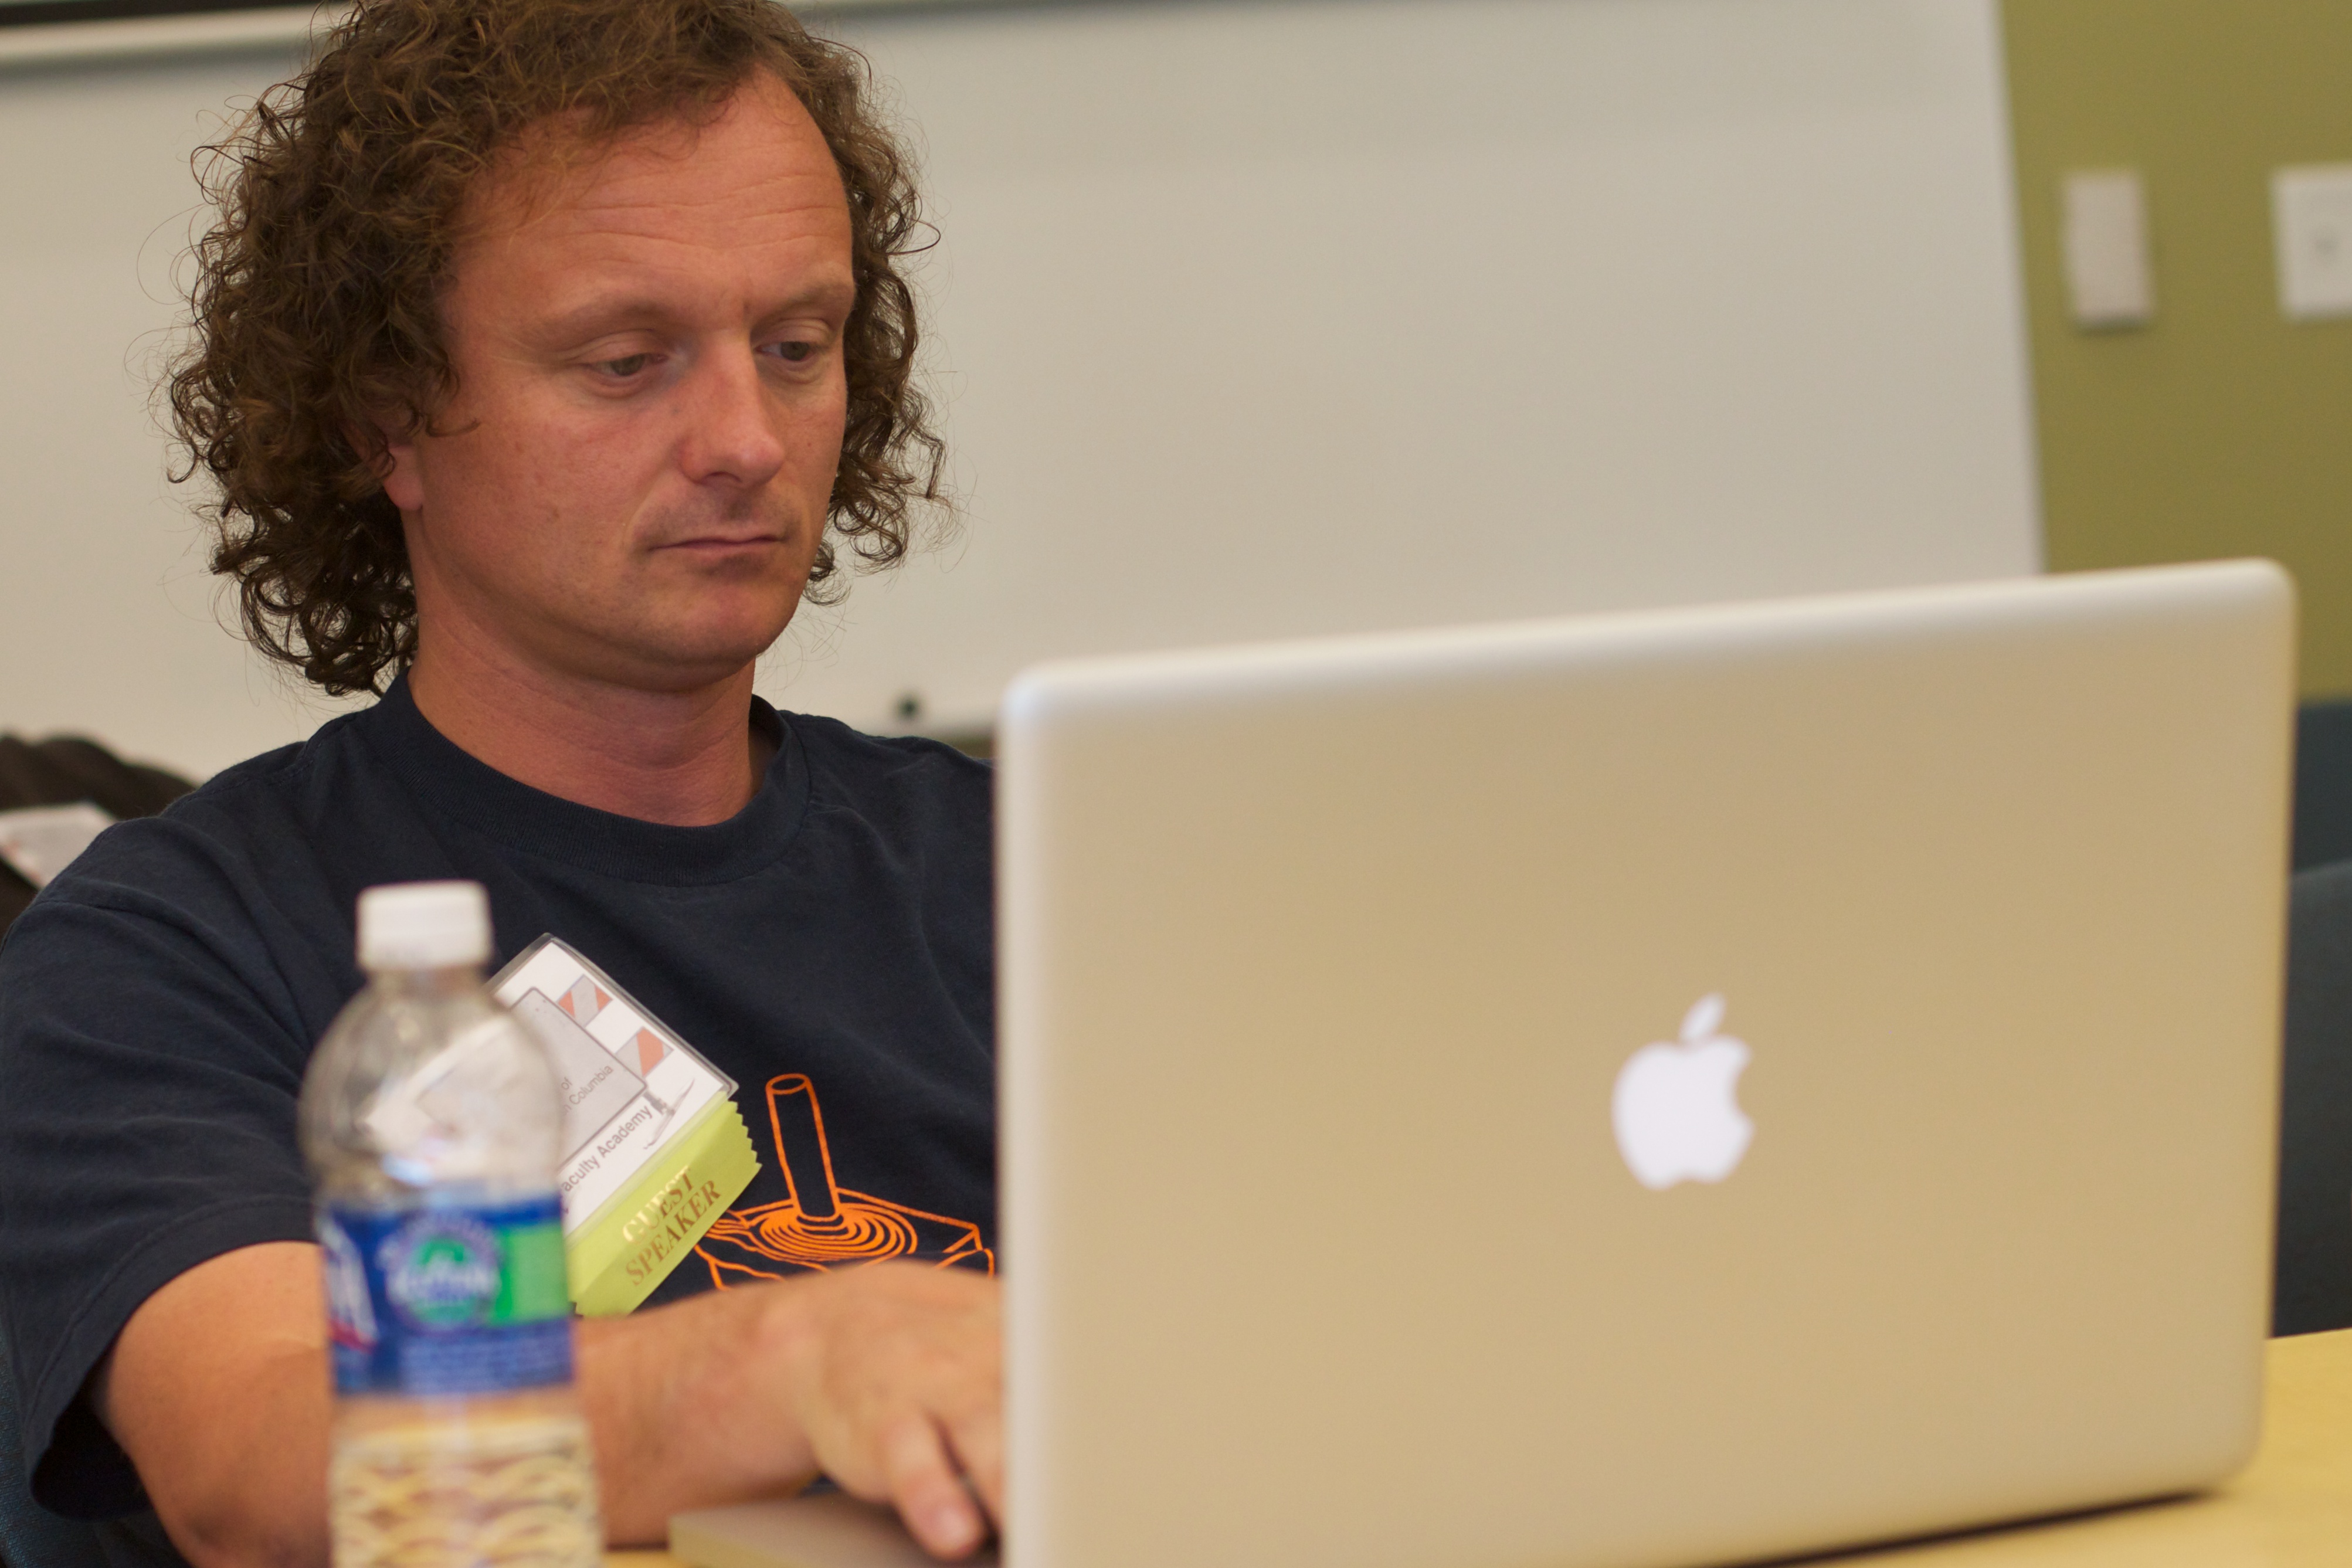
writing, person, umwfa12